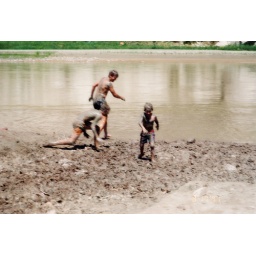
Mud fight along the green river near Dino National Park.